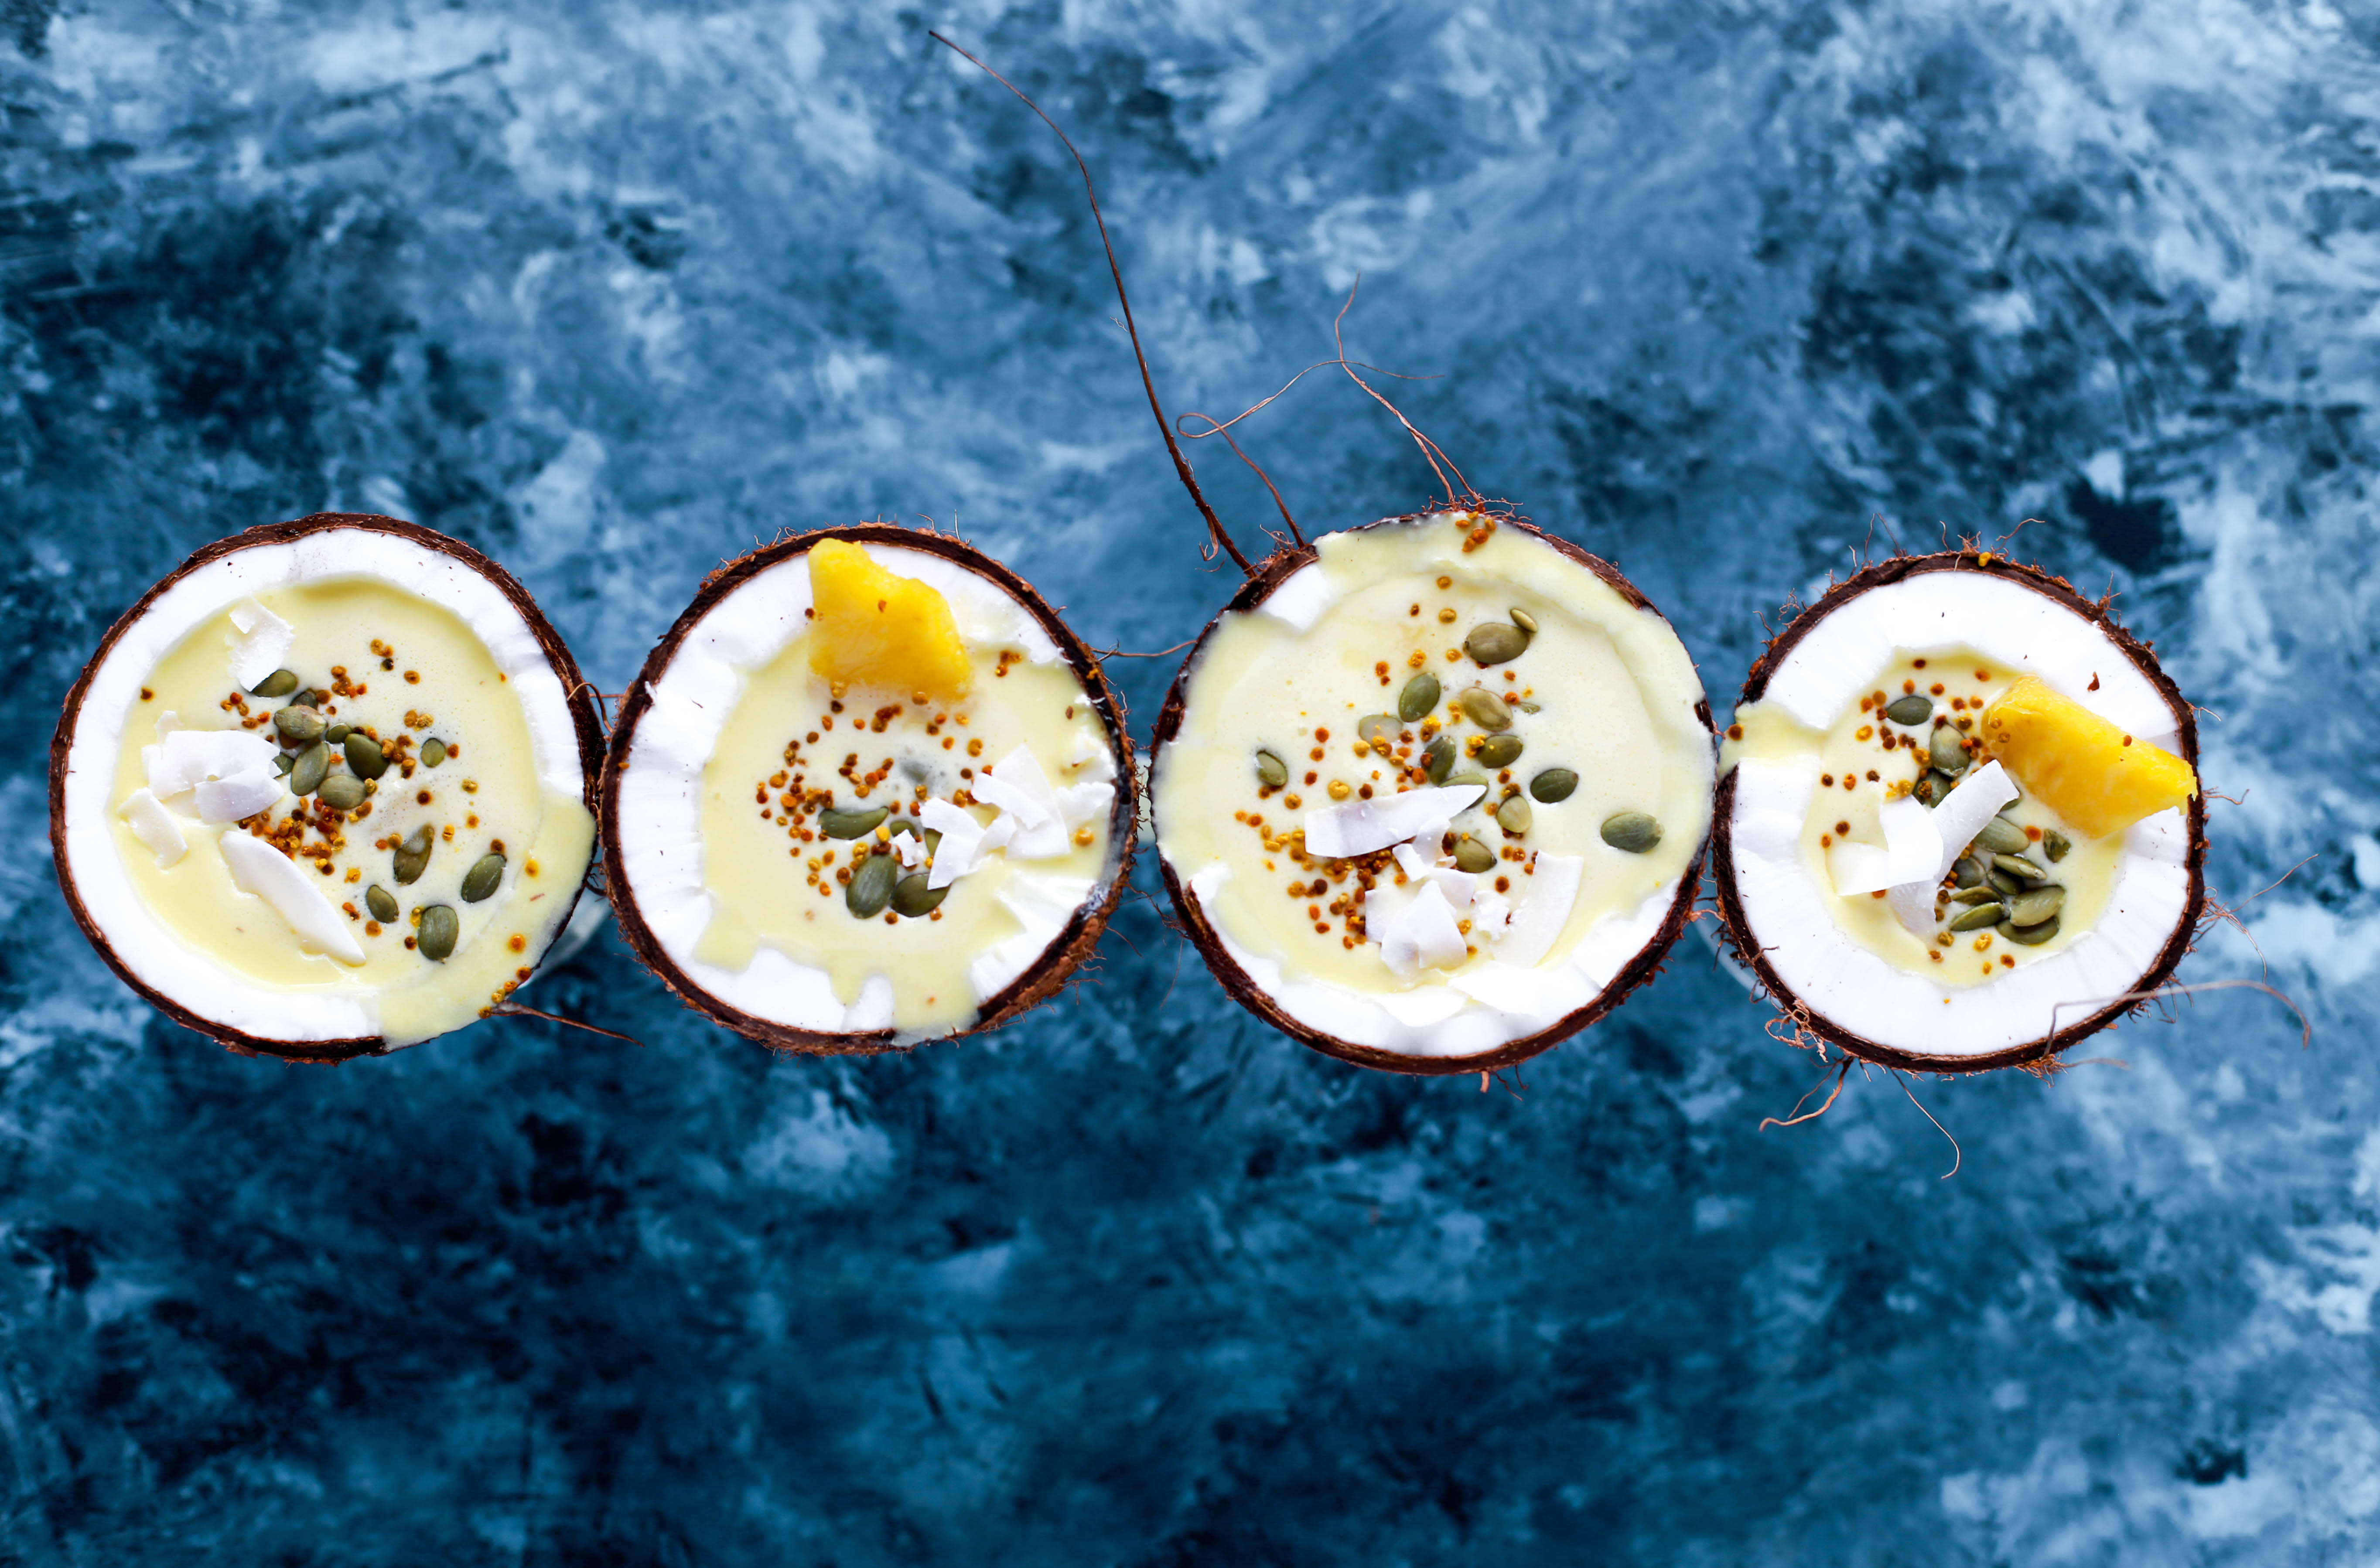
plant, photography, fruit, food, produce, pineapple, close up, coconut, rum, macro photography, flowering plant, pina colada, computer wallpaper, land plant